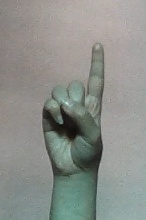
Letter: bb